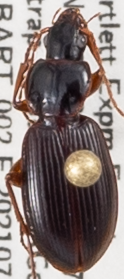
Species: Synuchus impunctatus
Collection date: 2021-07-14
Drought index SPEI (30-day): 0.47
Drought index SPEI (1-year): -1.13
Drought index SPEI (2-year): -0.8